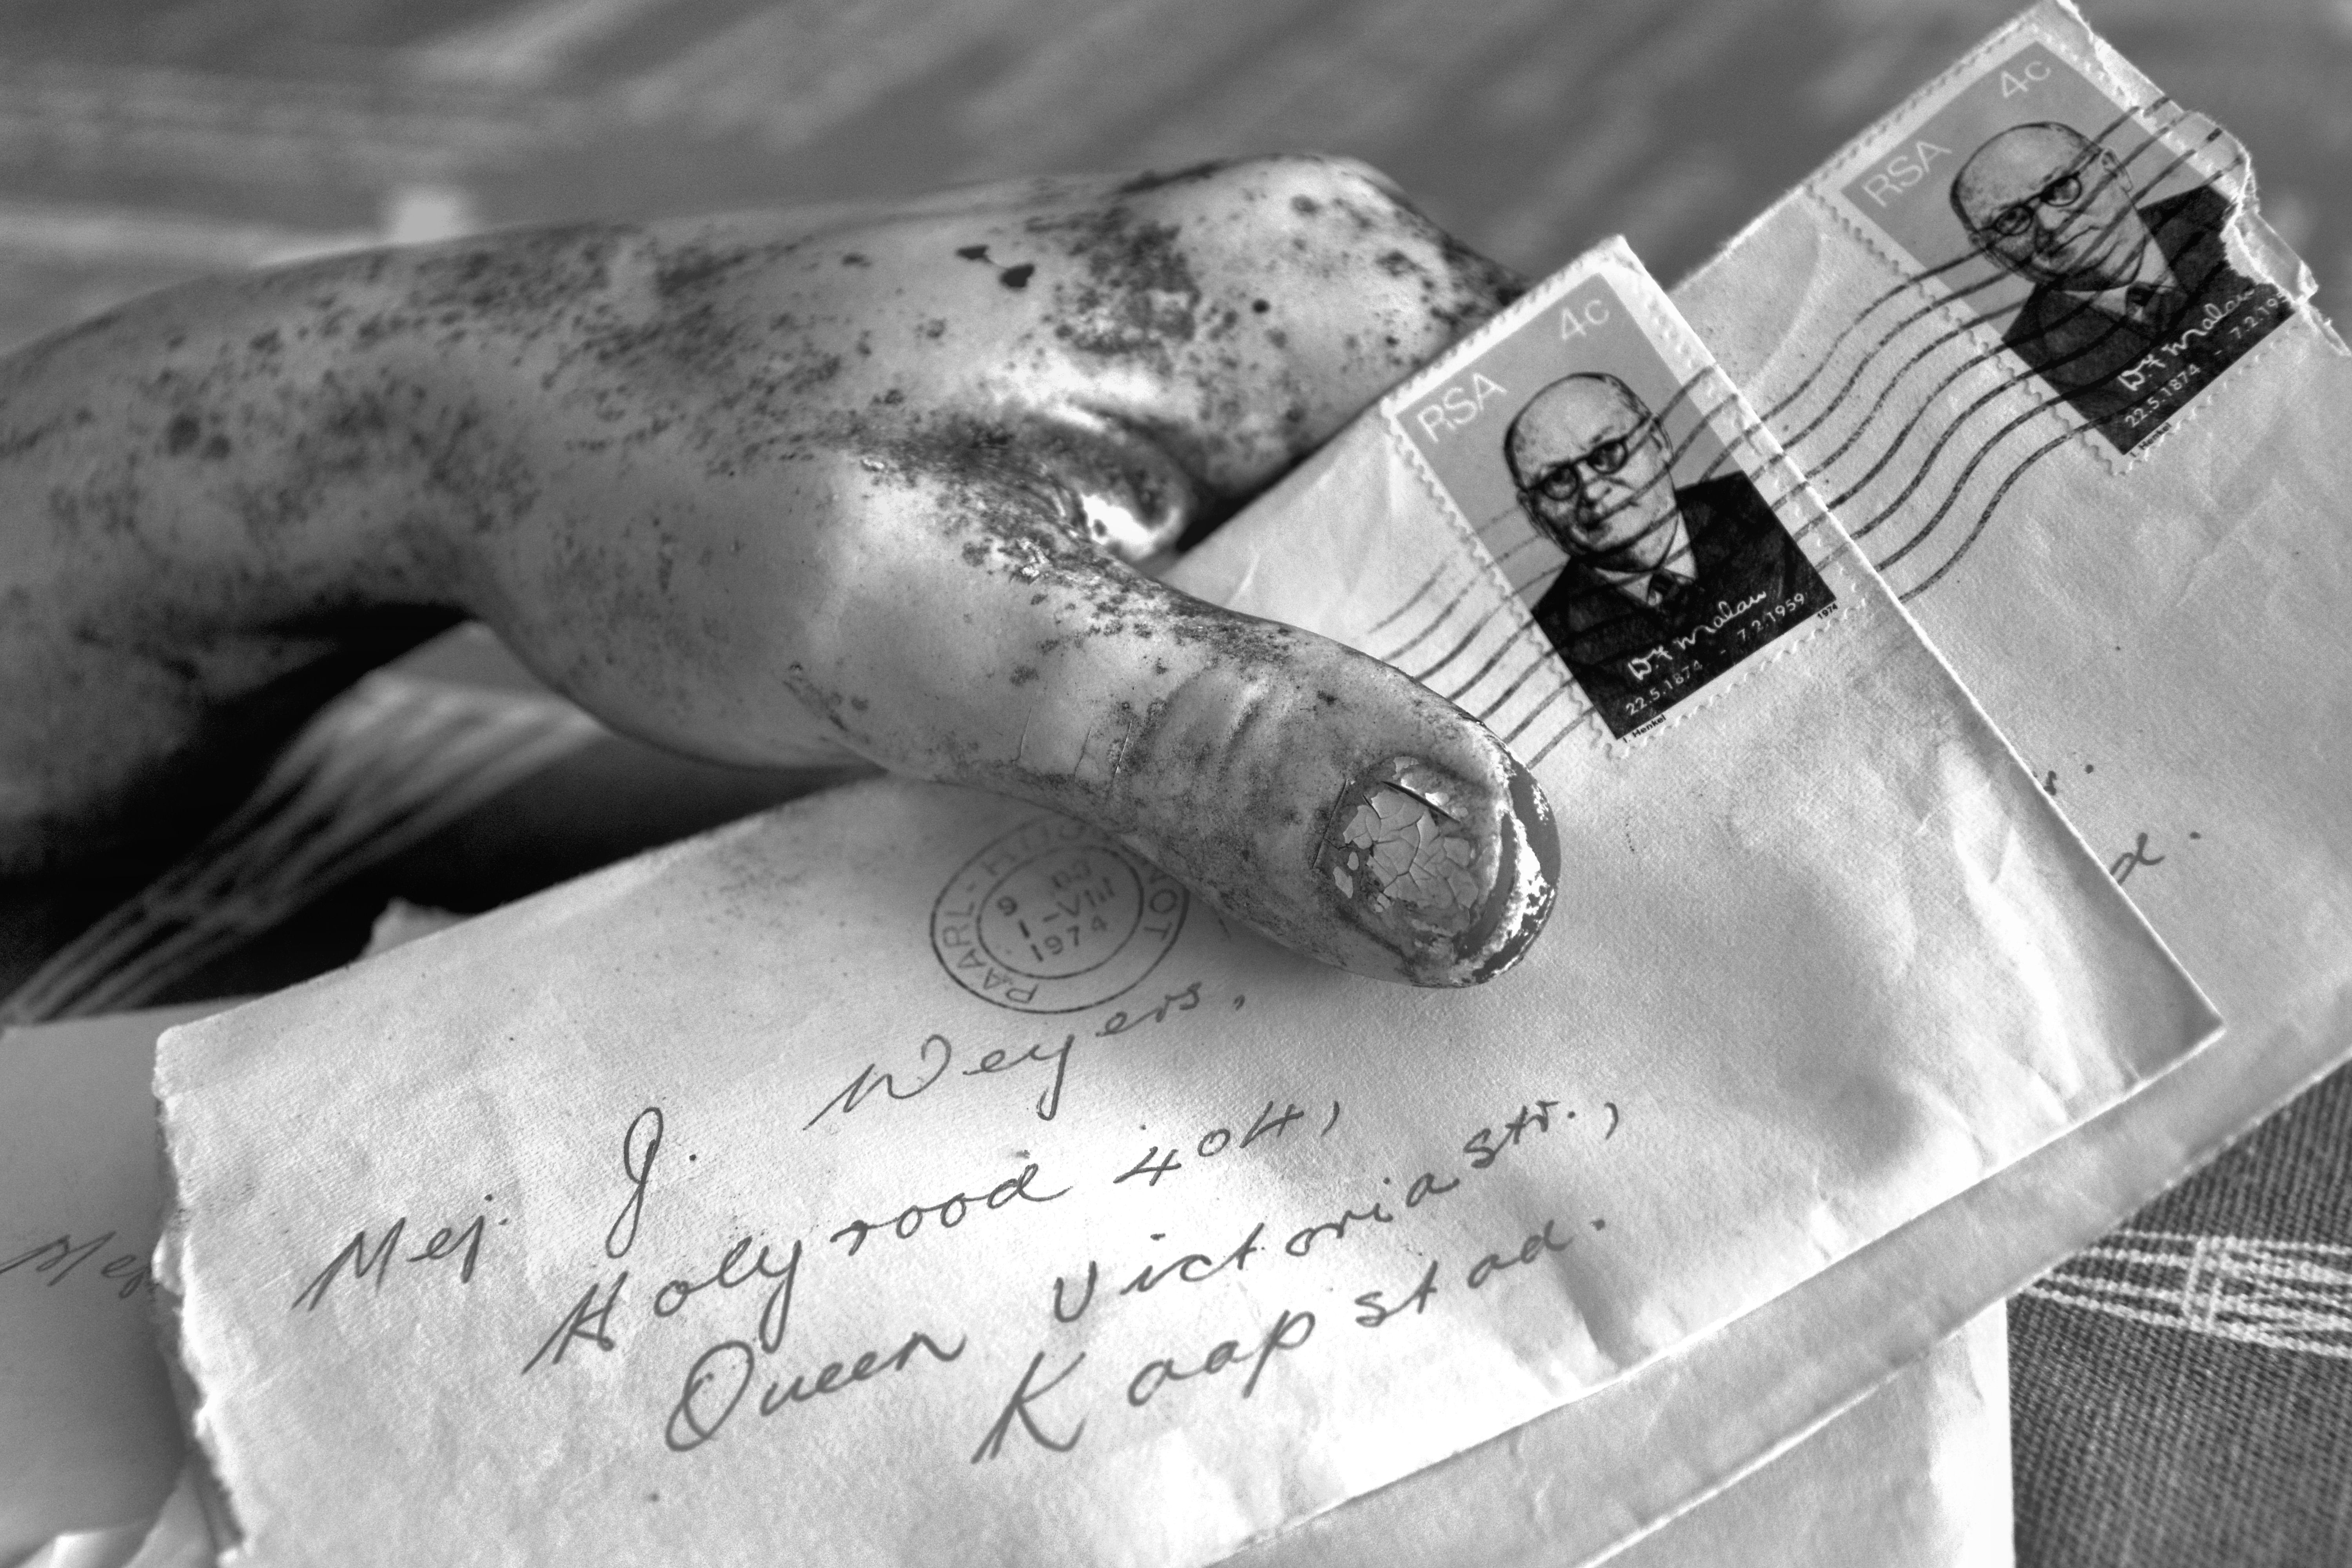
hand, black and white, white, memory, monochrome, arm, envelope, sketch, drawing, love letters, monochrome photography